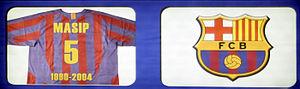
Enric Masip Borràs, né le 1ᵉʳ septembre 1969 à Barcelone, est un ancien handballeur espagnol. Demi-centre du FC Barcelone pendant 14 ans, il a activement pris part à l'âge d'or du club, ponctué notamment de six Ligues des Champions et de huit championnats d'Espagne. En son honneur, le numéro de maillot qu'il portait, le 5, a été retiré.